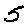
Label: 5